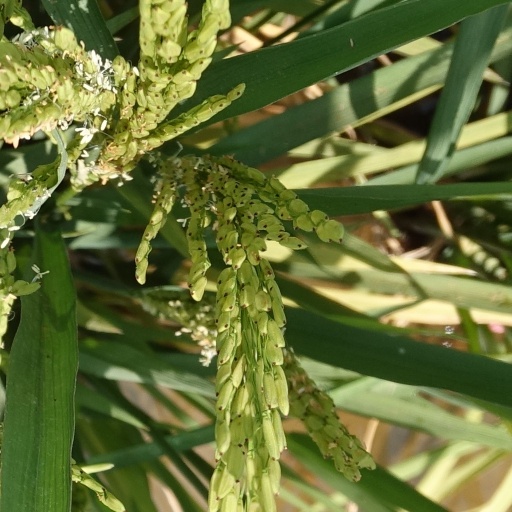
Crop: rice